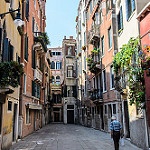
Label: street